Death of Edgar Allan Poe

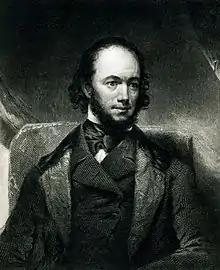
Rufus Wilmot Griswold, Poe's literary executor, wrote the most famous obituary of Poe as well as his first full biography.

Poe is buried on the grounds of Westminster Hall and Burying Ground, now part of the University of Maryland School of Law in Baltimore. Even after his death, he created controversy and mystery.